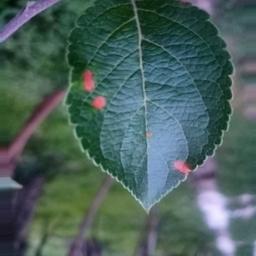
Label: Alternaria